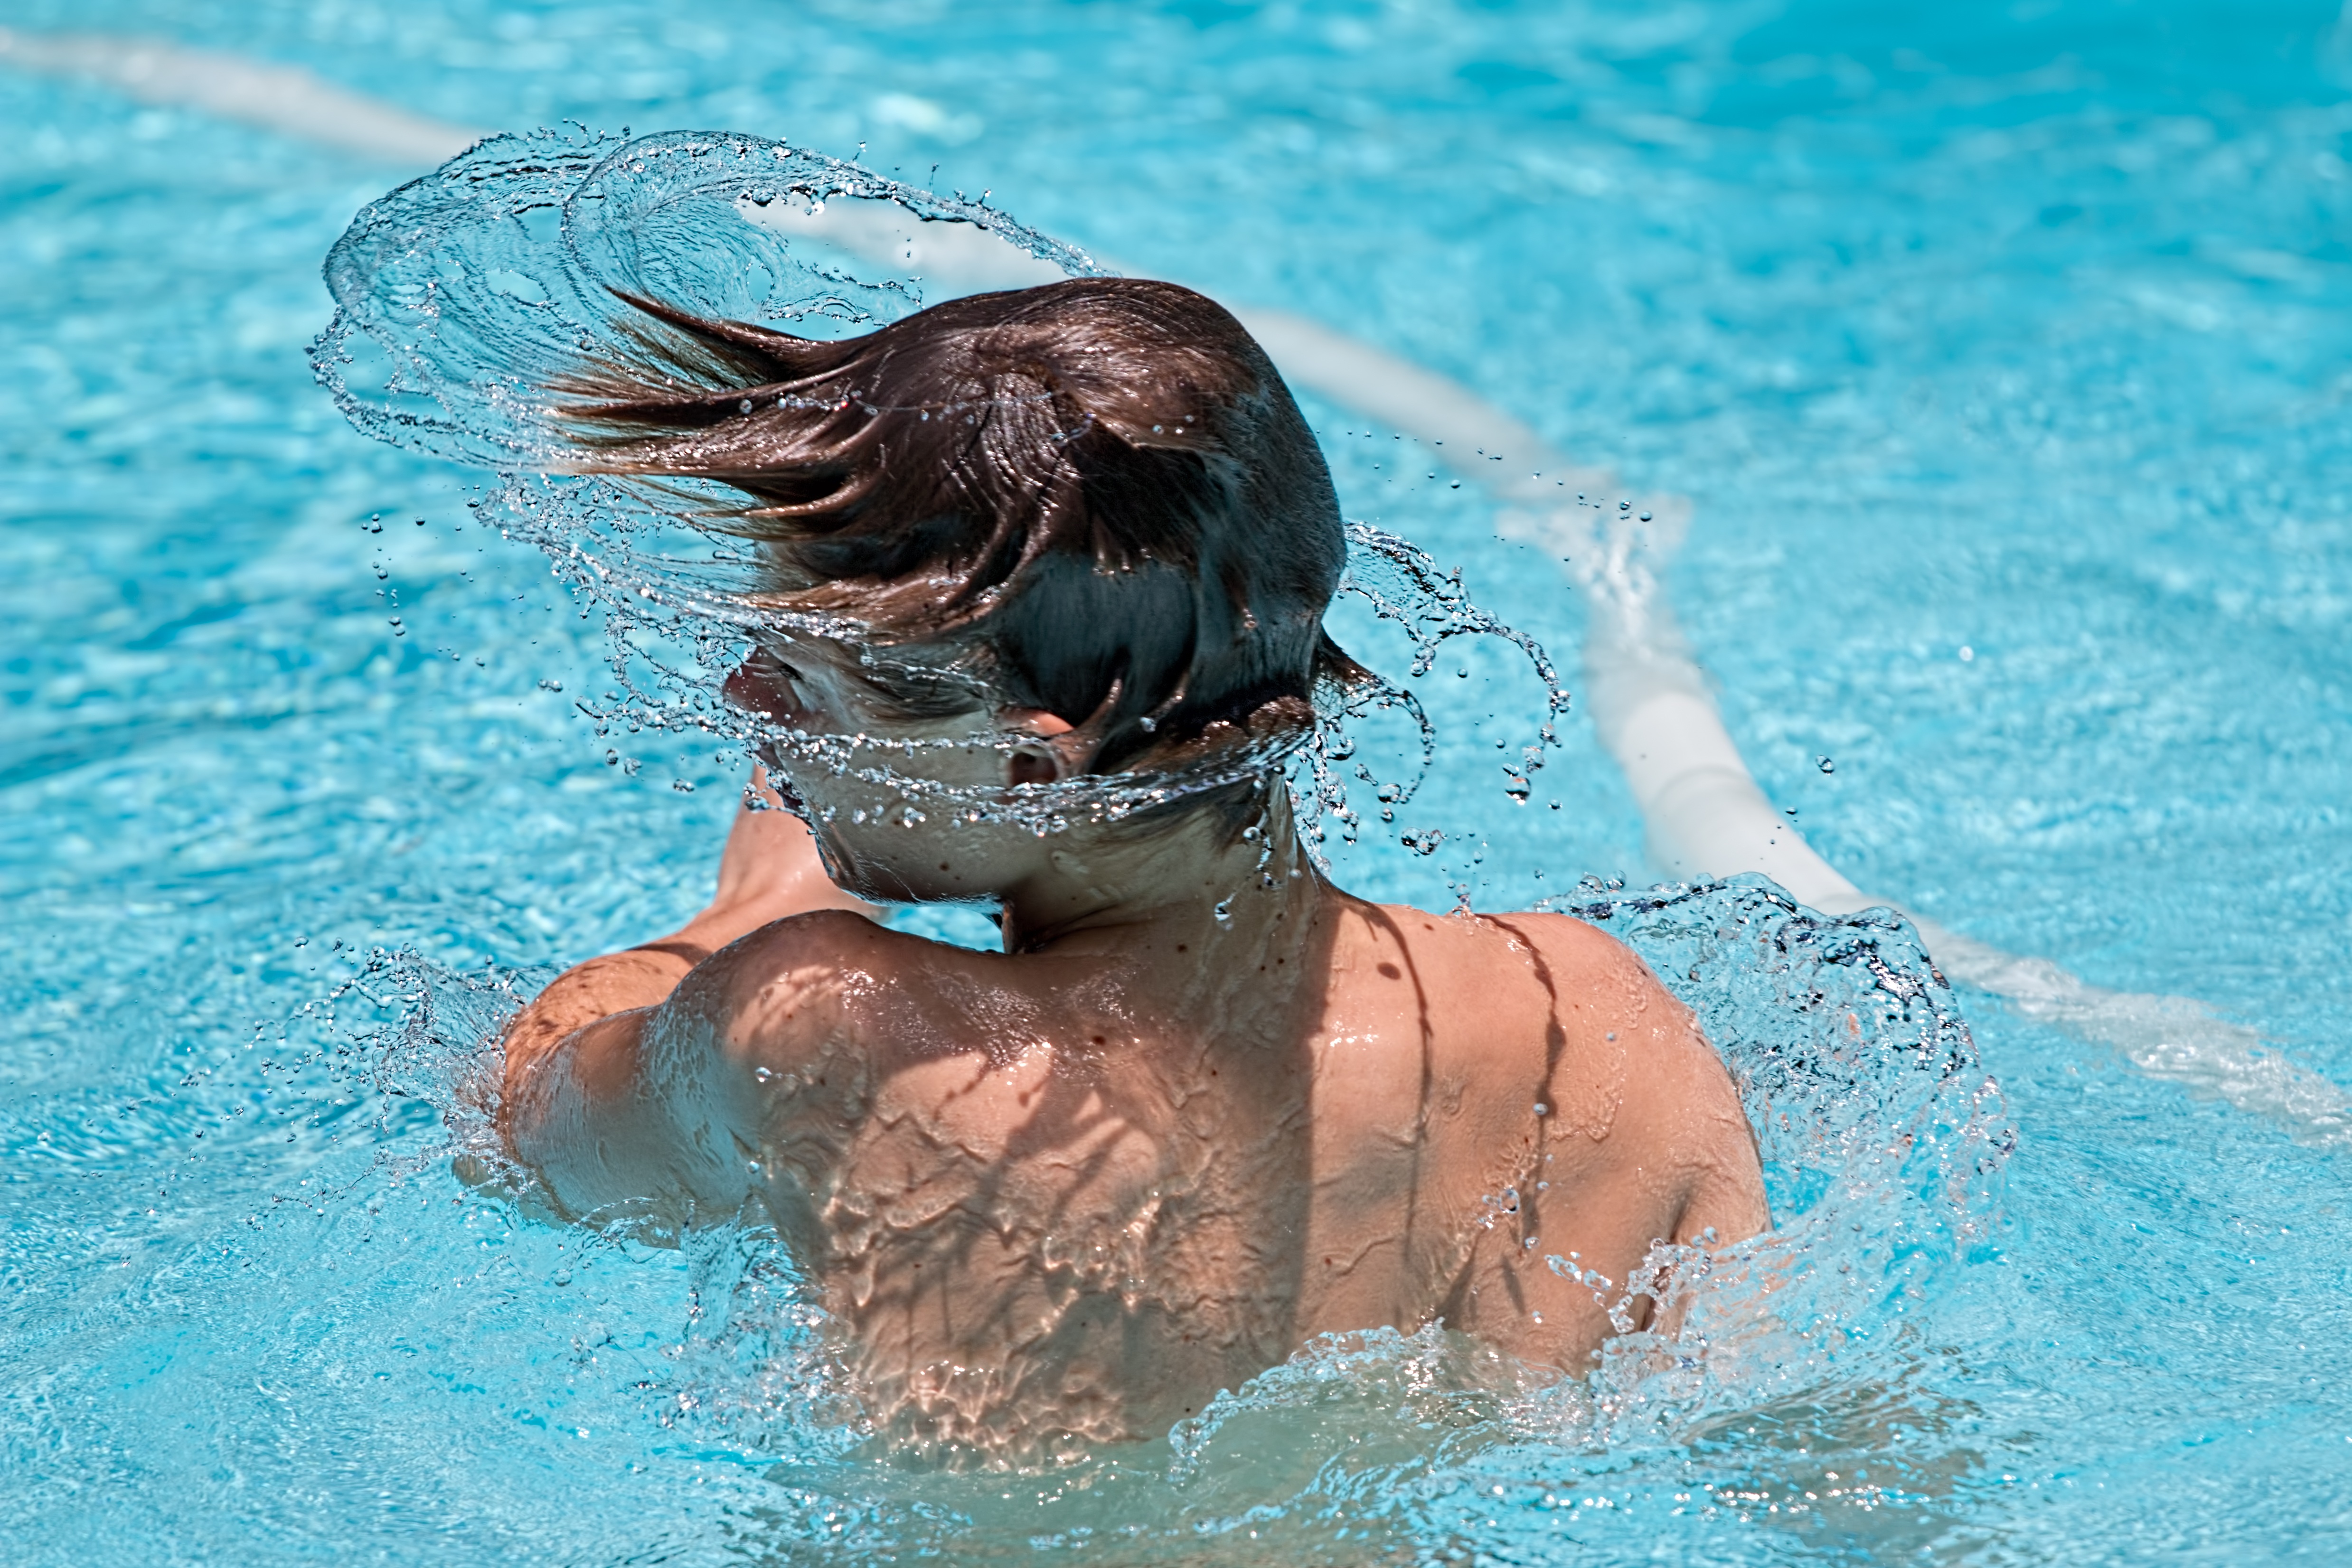
water, outdoor, sun, boy, kid, wet, summer, vacation, recreation, pool, underwater, swim, young, splash, swimming pool, holiday, clean, blue, playing, leisure, healthy, swimming, activity, swimmer, sunny, fun, relaxation, sports, fit, active, water sport, outdoor recreation, individual sports, freestyle swimming